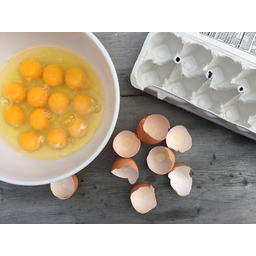
Label: eggshells